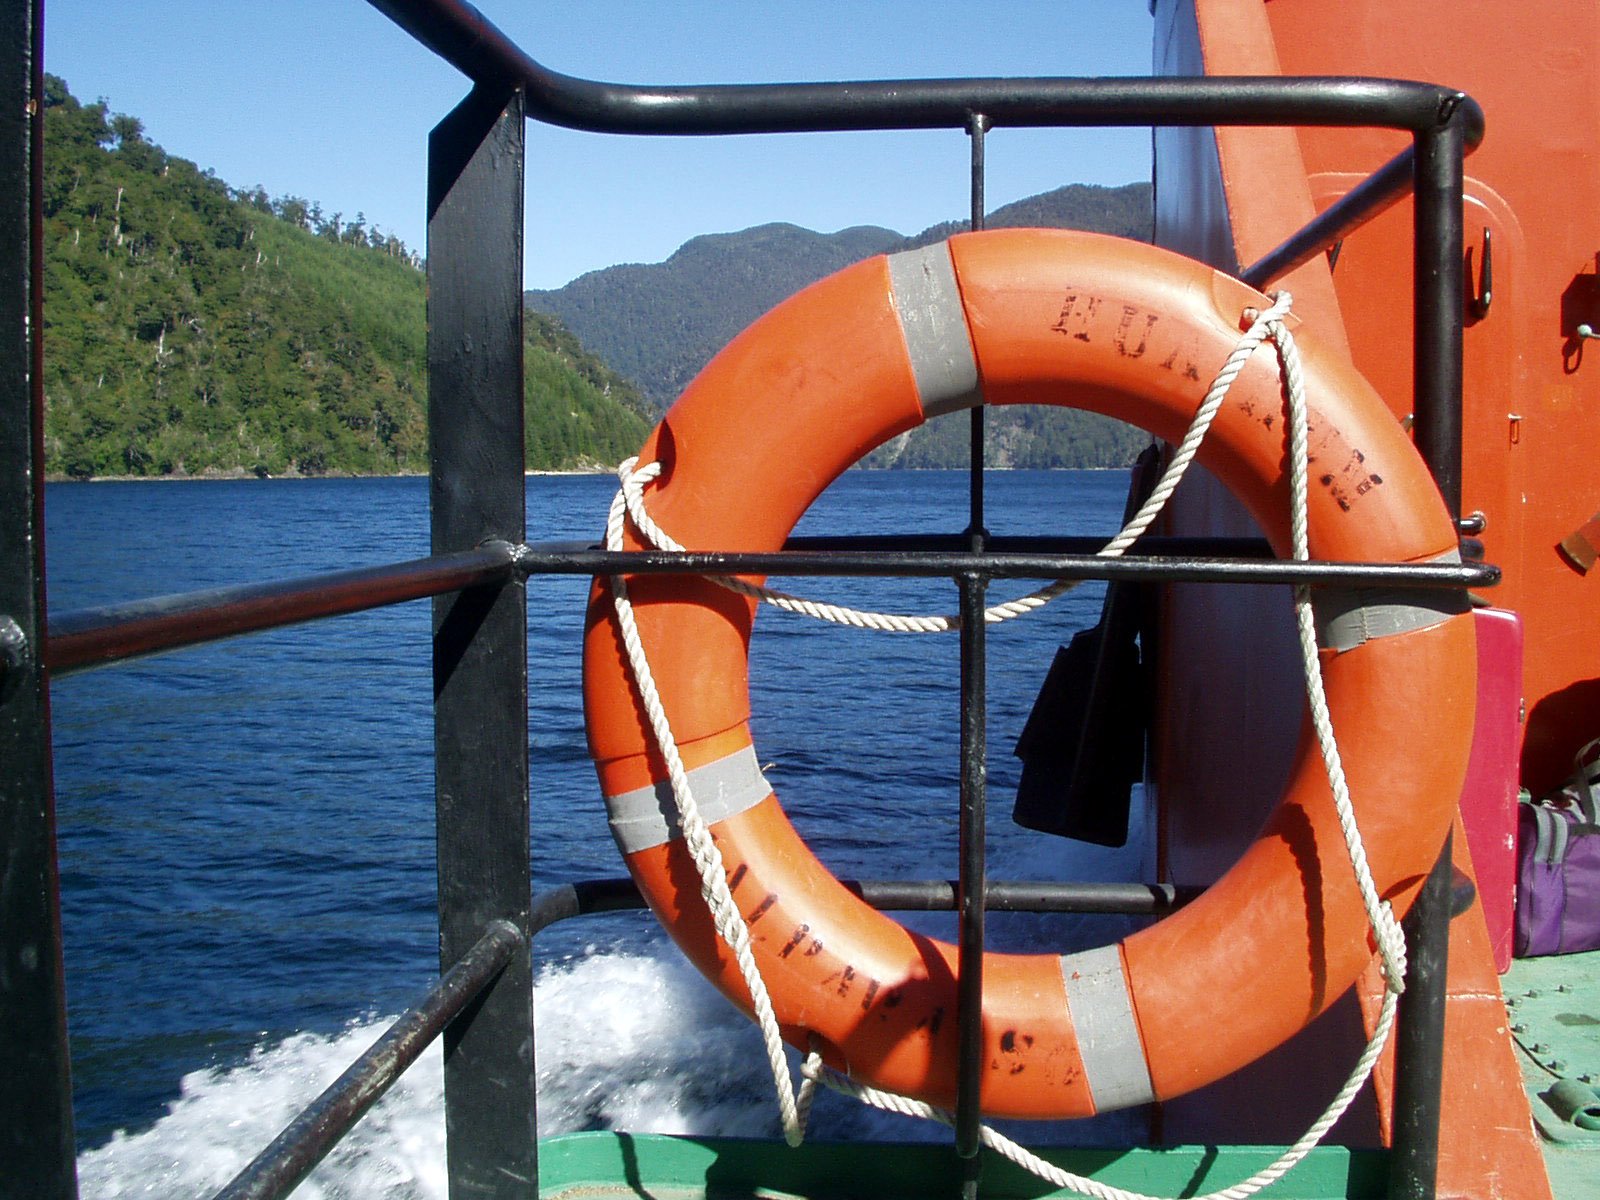
boat, ship, boot, vehicle, mast, chile, ferry, boating, not, watercraft, rescue, lifebuoy, lifebelt, dinghy, personal flotation device